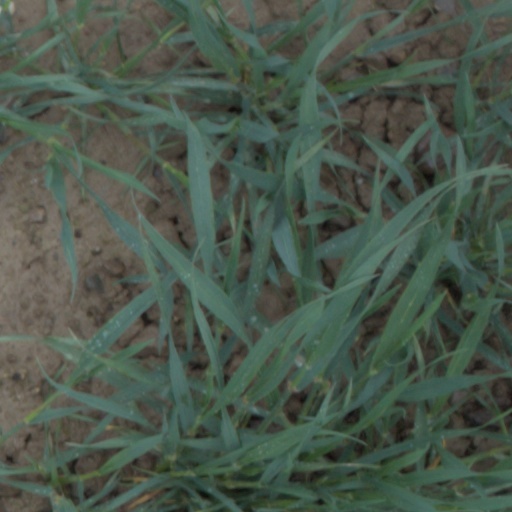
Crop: wheat